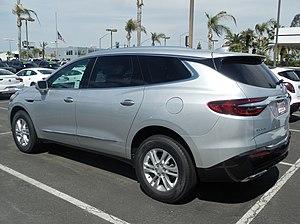
Le Buick Enclave est le premier crossover de la marque américaine Buick. C'est aussi le troisième d'une série de quatre modèle dans l'univers du géant américain GM. Ainsi, l'Enclave emprunte sa base au GMC Acadia, et à son clone le Saturn Outlook, qui possèdent leur propre style. Puis, arrive le Chevrolet Traverse, qui est beaucoup plus proche de l'Enclave que les deux autres, surtout pour ce qui est du style.